Sky position (RA, Dec in degrees): 115.73, 19.605
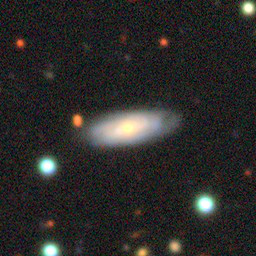
Galaxy morphology: Edge-on Galaxies with Bulge